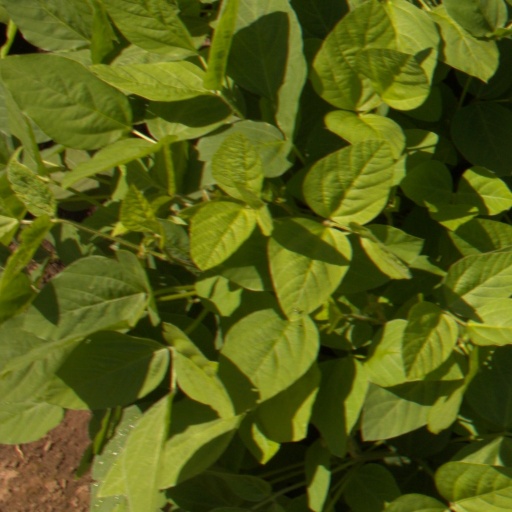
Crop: soybean